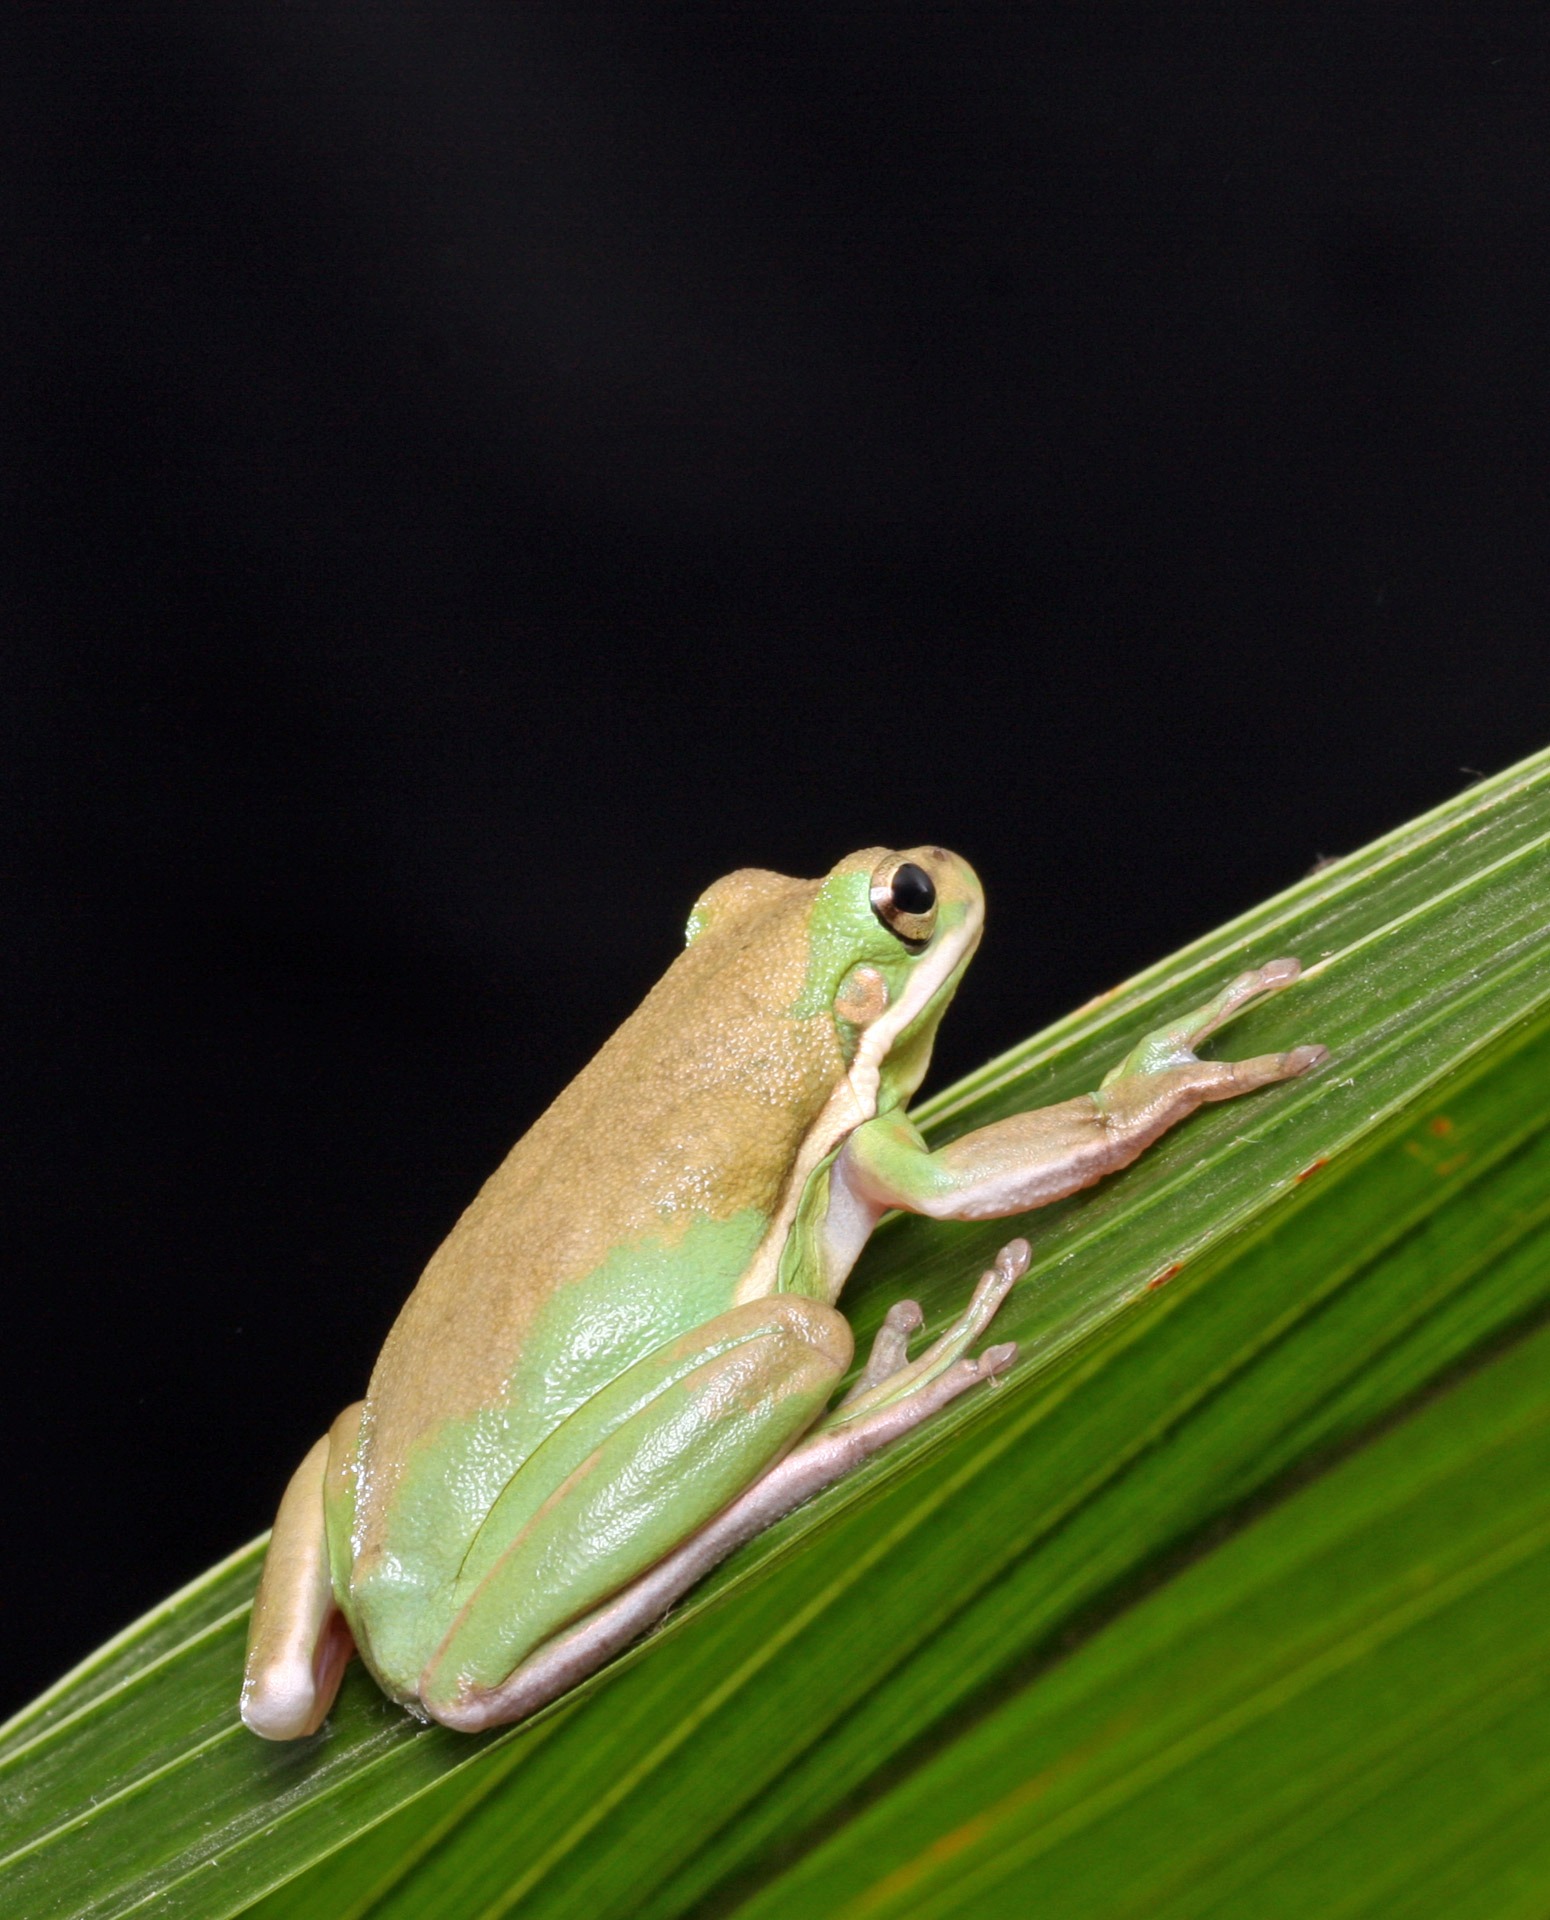
nature, photo, wildlife, portrait, green, macro, frog, amphibian, fauna, tree frog, close up, vertebrate, details, image, macro photography, green tree frog, palm leaf